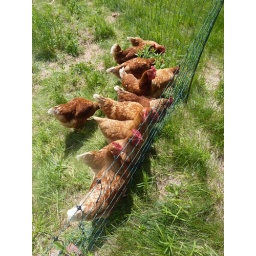
i love chickens! these guys, down the road from my aunt's house in new hampshire, were incredibly friendly!